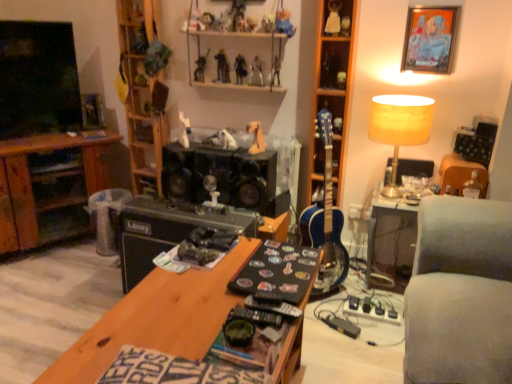
Question: Select one or more locations within the vacant area that is in front of orange matte horse at center, arranged as the 9th toy when viewed from the left. Your answer should be formatted as a list of tuples, i.e. [(x1, y1)], where each tuple contains the x and y coordinates of a point satisfying the conditions above. The coordinates should be between 0 and 1, indicating the normalized pixel locations of the points in the image.
Answer: [(0.497, 0.406)]